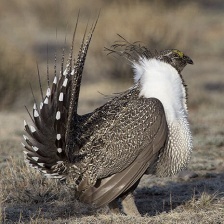
Species: GREATOR SAGE GROUSE
Scientific name: CENTROCERCUS UROPHASIANUS
ImageNet parent category: black_grouse